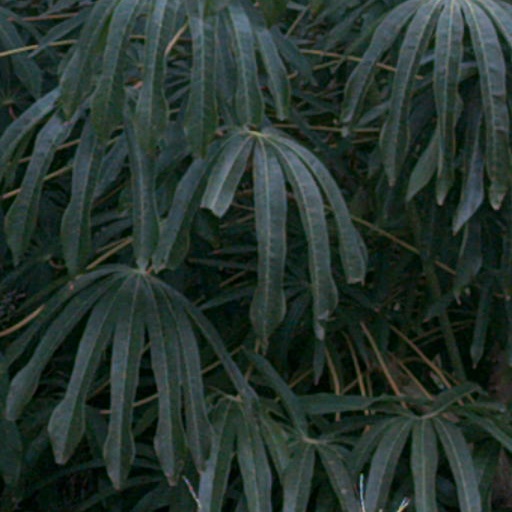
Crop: cassava